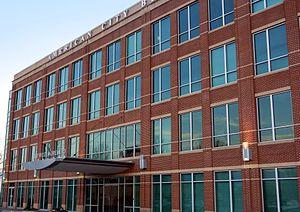
American City Business Journals est une chaîne de journaux américains basée à Charlotte en Caroline du Nord et appartenant à Advance Publications.